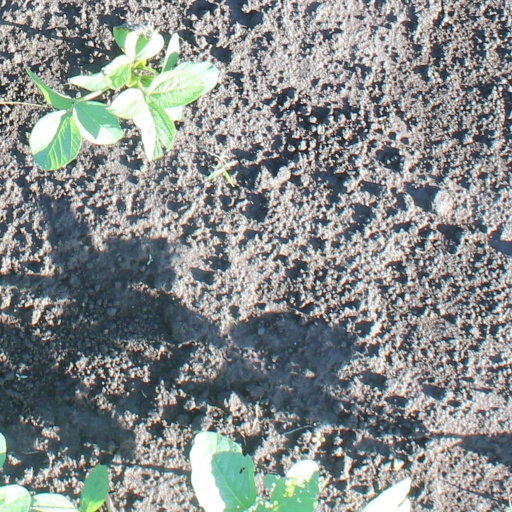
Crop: soybean